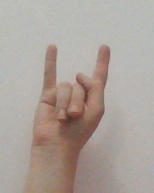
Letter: la